Lancia Medusa

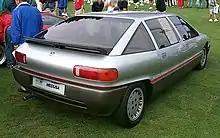
Medusa rear end

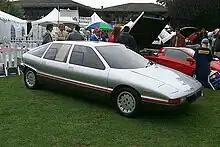
Medusa 3/4 view

The Medusa was designed by Italian designer Giorgetto Giugiaro in 1979. Giugiaro designed the car to be as aerodynamic as possible, aiming for a target of 0.25 Cd, with the final design achieving a Cd of 0.263. The original the clay model reportedly had achieved a lower reading of 0.255 Cd, but the addition of side mirrors, indicator repeaters and a radiator caused it to go up. The Medusa featured many design elements that were tailored to help it achieve better aerodynamics. Features such as pop up headlights, door handles and window glazing that sit flush with the body, inset turn signal repeaters and doors that wrapped up into the roof all helped the Medusa to be as aerodynamic as possible.